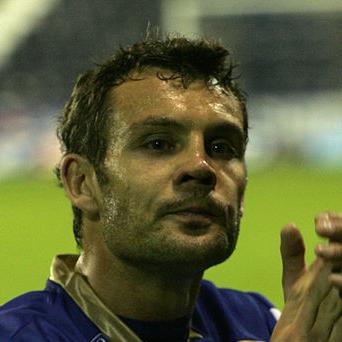
Age: 32